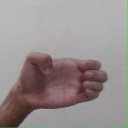
अक्षर: ख